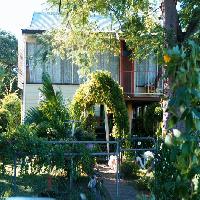
Weather: sun or clear